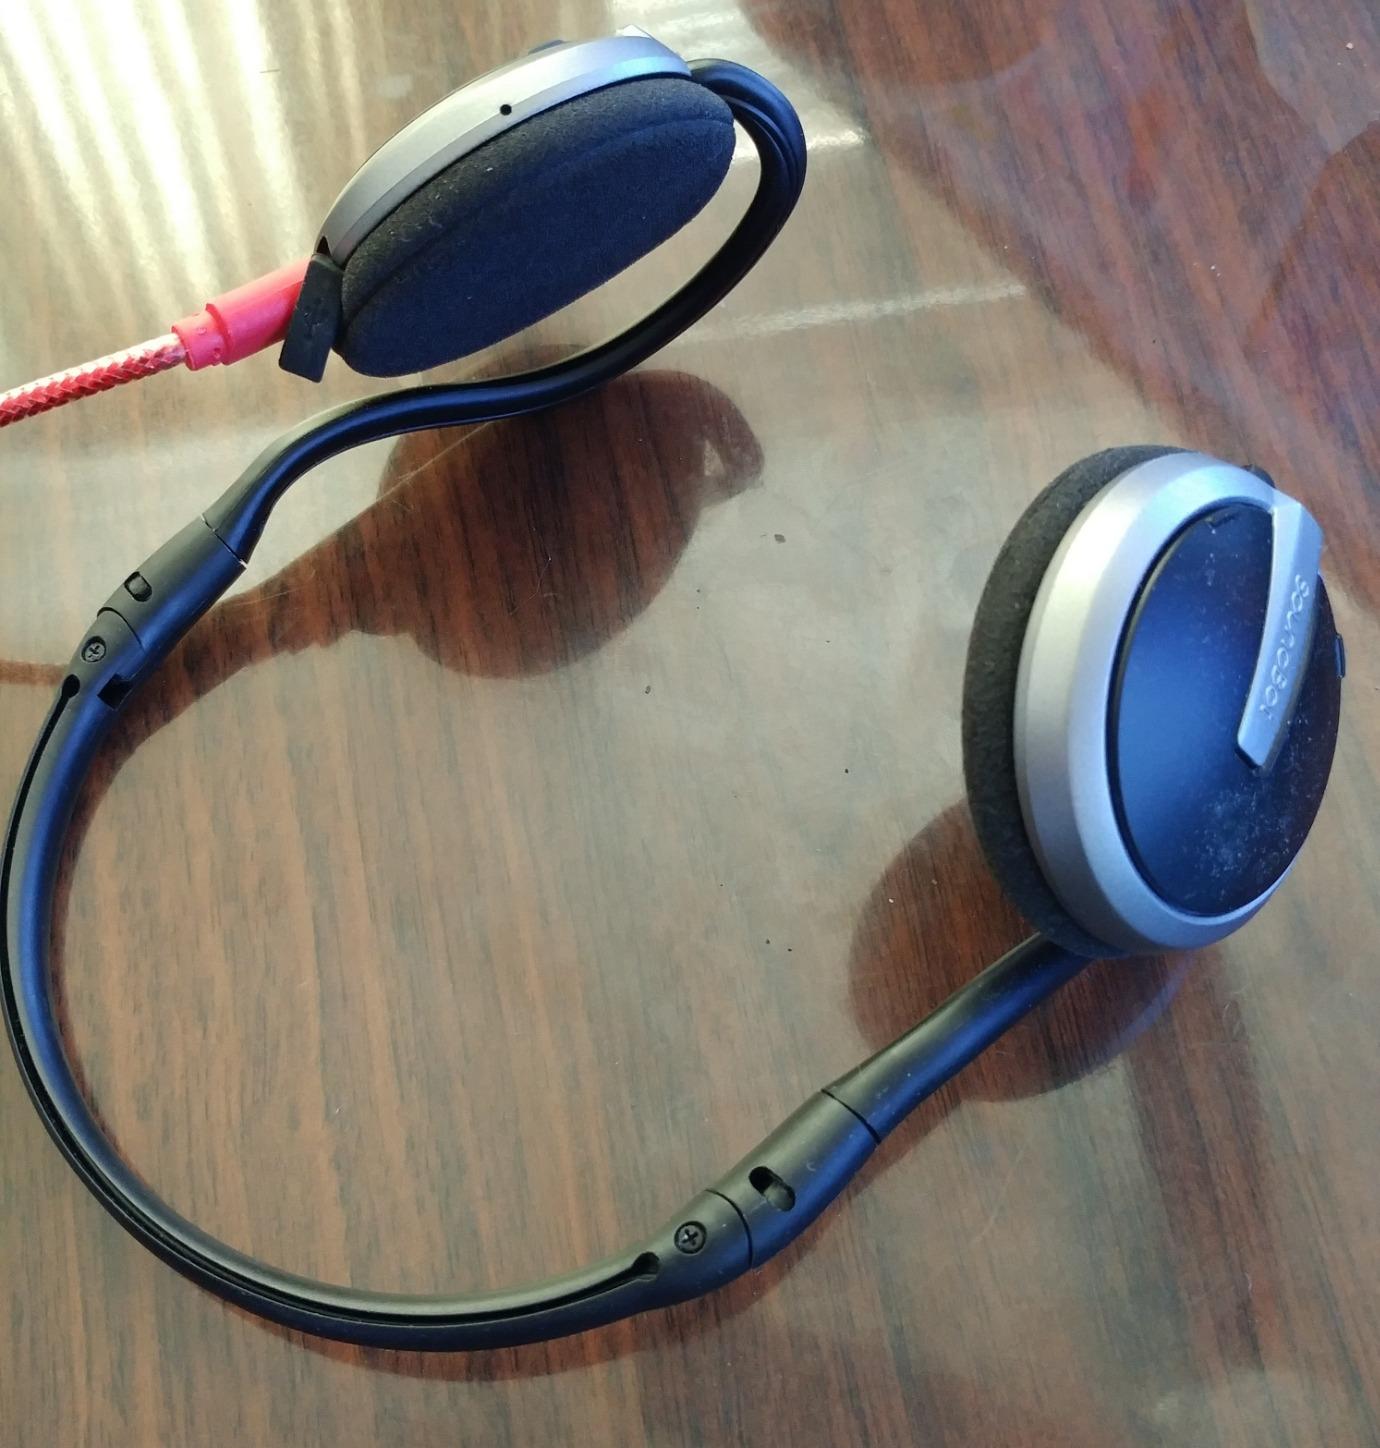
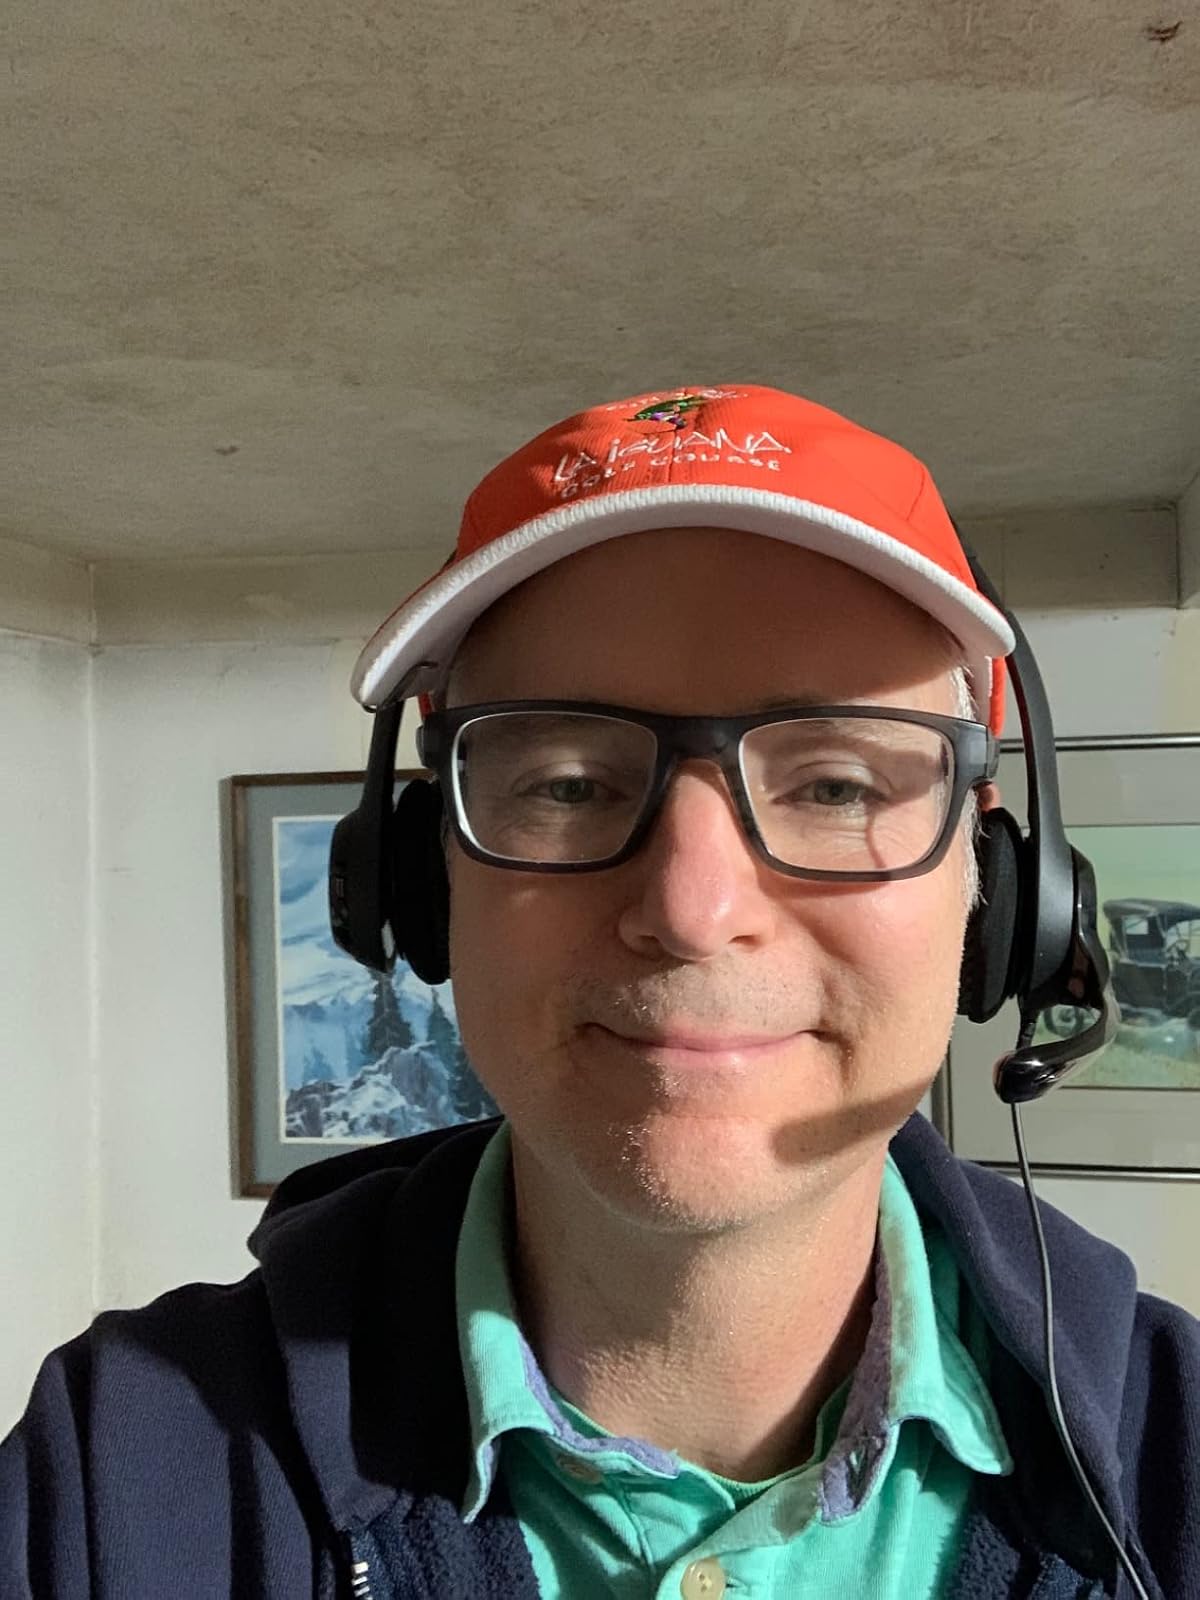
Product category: headphones
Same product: no